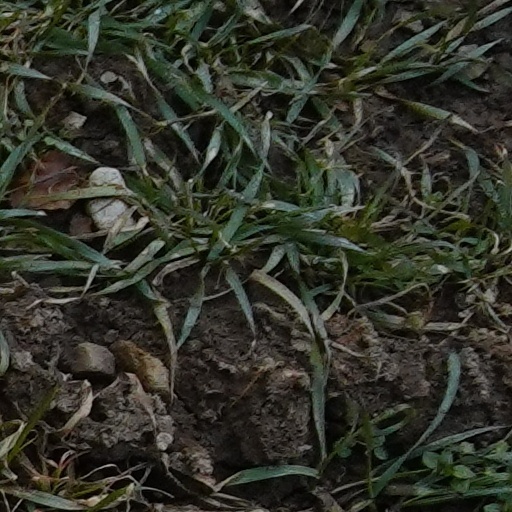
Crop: wheat